Edith Creek Chlorination House

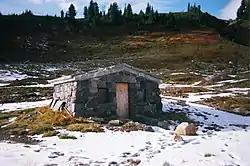

The Edith Creek Chlorination House is a historic structure in Mount Rainier National Park, built by the National Park Service in 1930. The rustic structure was built as part of the water supply system to the Paradise area. The low concrete building with stone veneer cladding was built to withstand very heavy snow loads. It was fed by a small dam on Edith Creek, which was replaced in 1970. The chlorination house contained equipment to chlorinate the water from this source and to regulate the level of the reservoir.